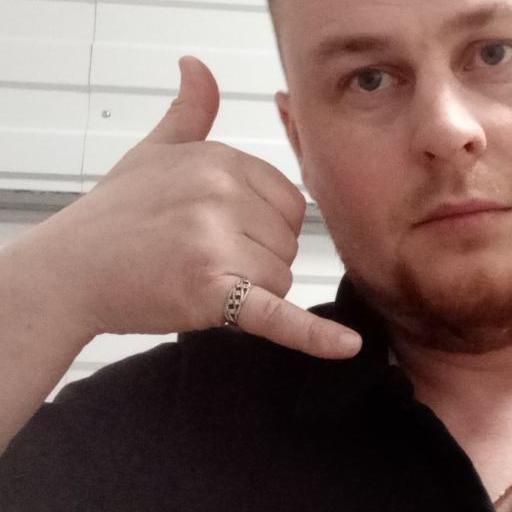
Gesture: call